Pope Leo XII

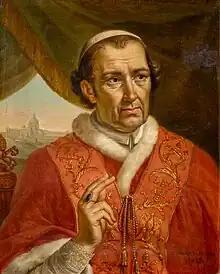
Portrait by Charles Picqué, 1828

Pope Leo XII (born Annibale Francesco Clemente Melchiorre Girolamo Nicola della Genga; 2 August 1760 – 10 February 1829) was head of the Catholic Church and ruler of the Papal States from 28 September 1823 to his death in February 1829.